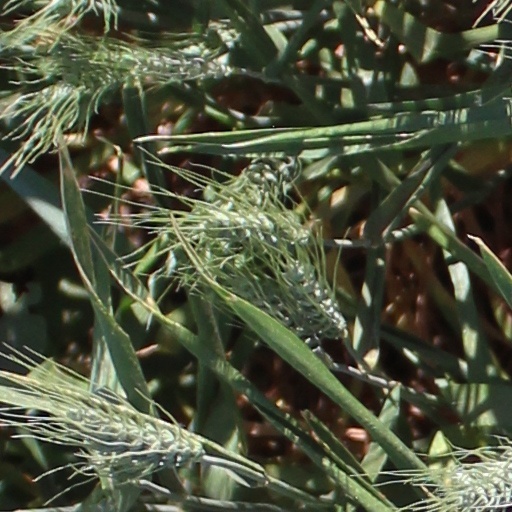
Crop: wheat